Otto Ringling

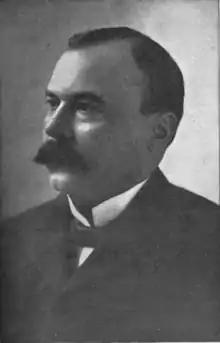

Otto Ringling (born William Henry Ringling; 1858 – March 31, 1911) was an American Circusman, businessman, and the third oldest of the Ringling brothers. He was the co-founder of the Ringling Bros. World's Greatest Shows, which eventually became the Ringling Bros. and Barnum & Bailey Circus. He was called the "Lieutenant General" of the Ringling family. Upon his death, the "New York Times" described him as "a man of great ideas and ambition, and an executive of force and character." He was nicknamed "The King" in the circus business.